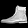
Label: Ankle boot